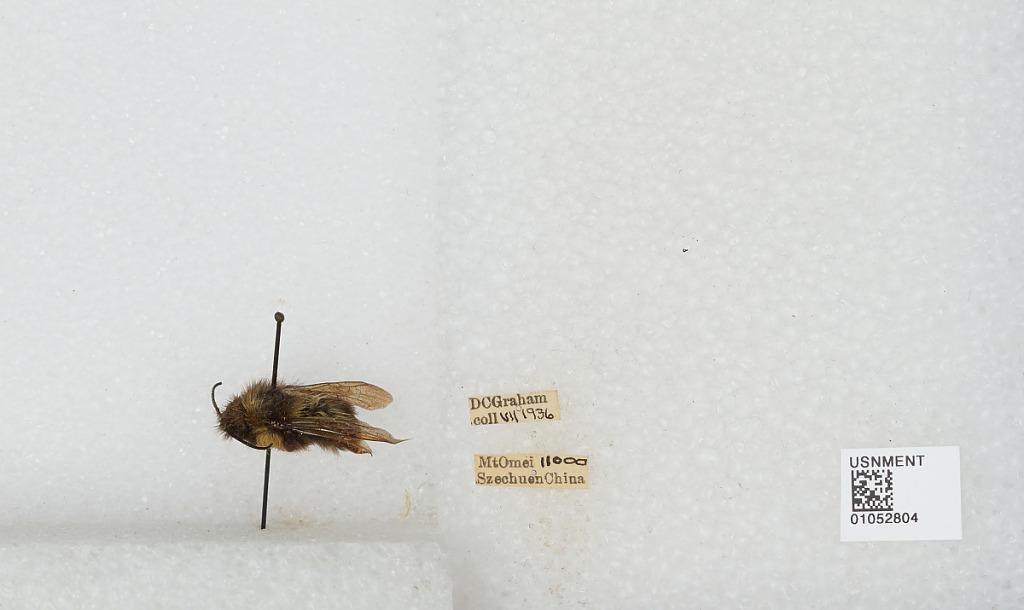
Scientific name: Bombus sp.
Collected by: D. Graham
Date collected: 1936-7-
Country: China
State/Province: Sichuan
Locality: Mount Emei